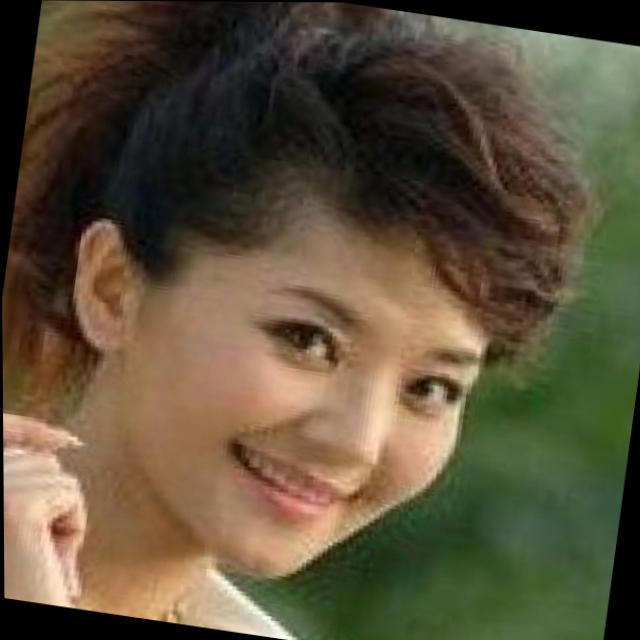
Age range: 21-44